Scottish art

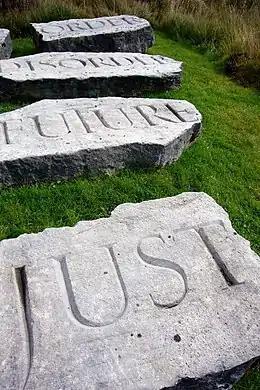
Part of the combination of sculpture and landscape used at Ian Hamilton Finlay's Little Sparta

Scottish art is the body of visual art made in what is now Scotland, or about Scottish subjects, since prehistoric times. It forms a distinctive tradition within European art, but the political union with England has led its partial subsumation in British art.